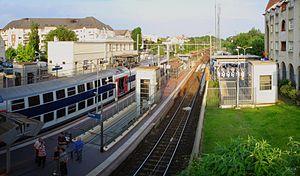
Gare de Montigny - Beauchamp à Montigny-lès-Cormeilles et Beauchamp (Val-d'Oise)
La ligne de Saint-Denis à Dieppe, aussi connue sous le nom de ses deux tronçons ligne de Saint-Denis à Pontoise et ligne de Pontoise à Dieppe est une ligne ferroviaire française reliant la gare de Saint-Denis, dans la proche banlieue nord de Paris, à la gare de Dieppe, en Seine-Maritime. D’une longueur de 161 km seulement, elle est la plus courte ligne à avoir été construite entre Paris et la mer. Elle constitue la ligne nᵒ 330 000 du réseau ferré national.
La gare de Montigny - Beauchamp est une gare ferroviaire française de la ligne de Saint-Denis à Pontoise, située sur le territoire de la commune de Beauchamp, à la limite de celles de Montigny-lès-Cormeilles et de Pierrelaye, dans le département du Val-d'Oise en région Île-de-France. Elle se situe à l'ouest de la vallée de Montmorency.